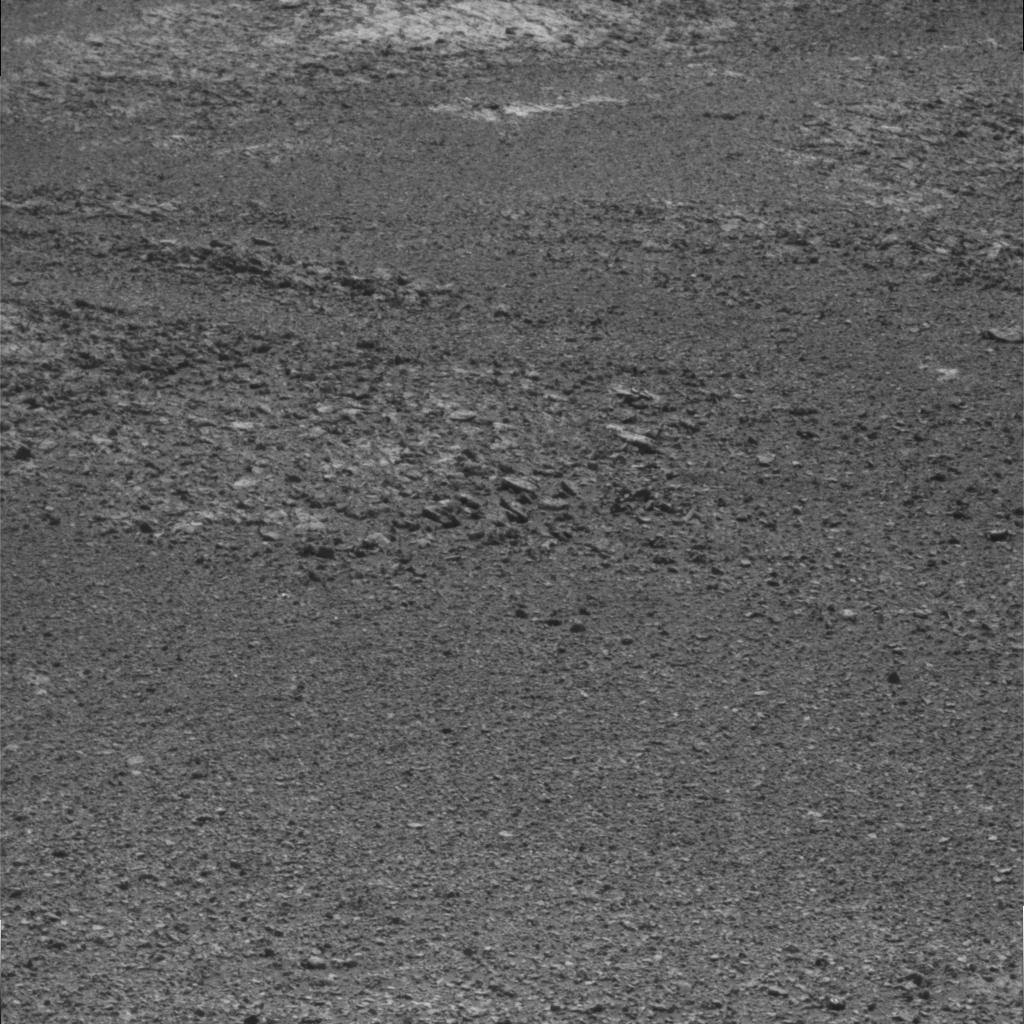
Surface features visible: Rock Outcrops, Clasts, Soil, Nearby Surface